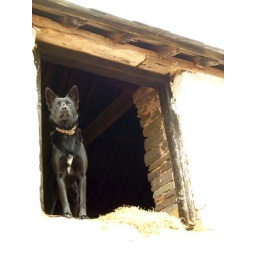
dog in barn window